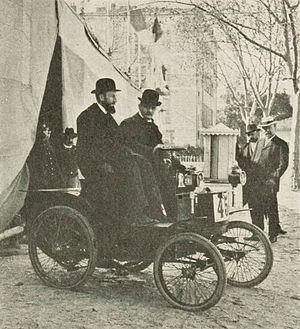
Georges Richard, vainqueur de la catégorie voitures légères sur véhicule de sa marque, au Marseille-Hyères-Nice (mars 1898 - La Vie au Grand Air du 1er avril 1898)
Georges Richard est un pilote automobile et un entrepreneur français, pionnier de l'industrie automobile, cofondateur de la marque Richard-Brasier.